Selangor State Park

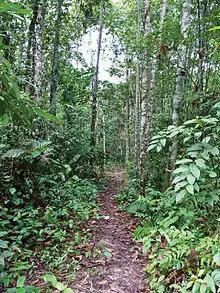
Forest near the entrance of the park.

The Selangor State Park (also known as Taman Warisan Negeri Selangor) is a park located in Gombak District, Selangor, Malaysia. The 914.41 square kilometre park was gazetted by the state on January 25, 2007. Upon its establishment, it became the second largest park in Peninsular Malaysia with the largest being the Taman Negara.